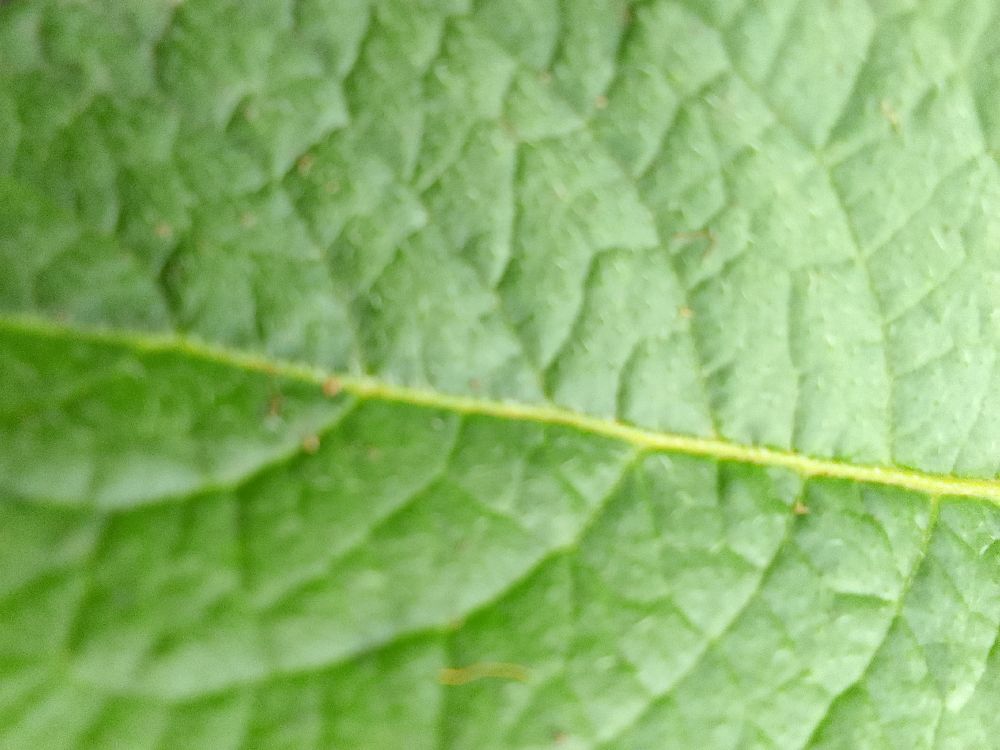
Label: Healthy